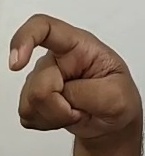
ASL sign: X